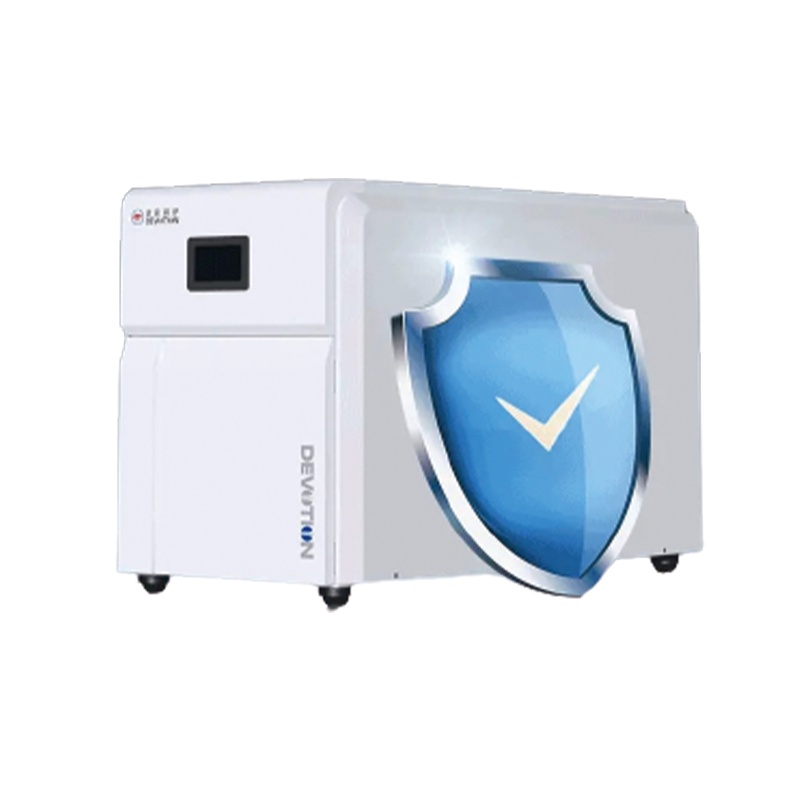
DSMK series gas hot water module boiler  Wall mounted boiler, high-power hot water boiler, fully automatic module boiler  steam account generator  Steam generator Hot water boiler
Brand: Devotion
Category: Home & Garden > Household Appliances > Climate Control Appliances > Furnaces & Boilers